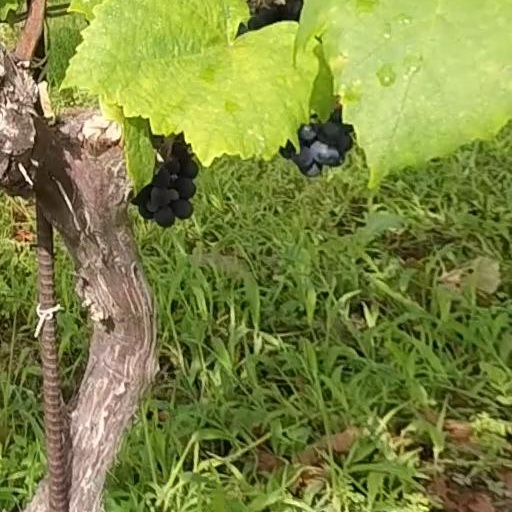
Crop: grape